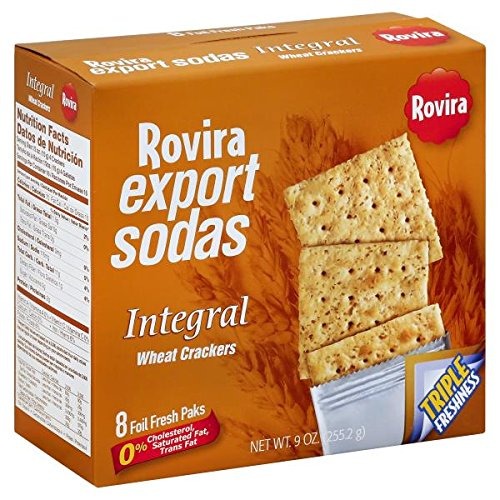
Item Name: Rovira Export Sodas - Wheat Crackers (8 foil fresh packs/box) - 9 oz Box (Count of 2)
Value: 18.0
Unit: Ounce

Price: 7.38